Supernatural season 2

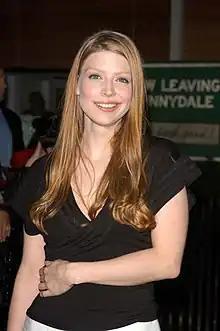
Amber Benson, best known for her role of the witch Tara Maclay on "Buffy the Vampire Slayer", was specifically chosen to portray the vampire Lenore in "Bloodlust".

Other characters returned from the first year. Actor Jim Beaver made multiple appearances as hunter Bobby Singer, an old family friend of the Winchesters. Beaver had expected his first-season guest appearance in "Devil's Trap" to be a "one-shot deal", and was surprised when he was asked to return. Adrianne Palicki reprised her role as Sam's deceased girlfriend Jessica in the alternate-reality episode "What Is and What Should Never Be", as did Samantha Smith as Mary Winchester. Smith also made an appearance in a flashback in the penultimate episode, "All Hell Breaks Loose, Part One". And though at first reluctant because of his role on "Grey's Anatomy", Jeffrey Dean Morgan returned as John Winchester in the season premiere and finale. However, the character dies in the premiere because the writers worried that having him separated from his sons again—Sam and Dean spend much of the first season tracking him down—would "split the show" by having him away "doing more interesting things than the boys are doing". As a demon, the villain Azazel periodically switches hosts, and was first fully portrayed by Morgan in the first-season finale. The reins passed to Fredric Lehne for the second-season premiere, and the show's producers enjoyed his performance so much they brought him back for the two-part finale.